Mythology of Benjamin Banneker

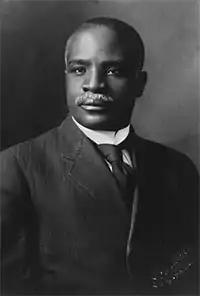

In 1863, the "Atlantic Monthly" magazine published during the American Civil War a brief biography of Banneker that an American abolitionist minister, Moncure D. Conway, had written. Embellishing Latrobe's account of Banneker's clock, Conway described the timepiece as follows:Perhaps the first wonder amongst his comparatively illiterate neighbors was excited, when about the thirtieth year of his age, Benjamin made a clock. It is probable that this was the first clock of which every portion was made in America; it is certain that it was as purely as his own invention as if none had ever been made before. He had seen a watch, but never a clock, such an article not being within fifty miles of him. The watch was his model. Conway's biography concluded by stating "... history must record that the most original scientific intellect which the South has yet produced was that of the pure African, Benjamin Banneker."